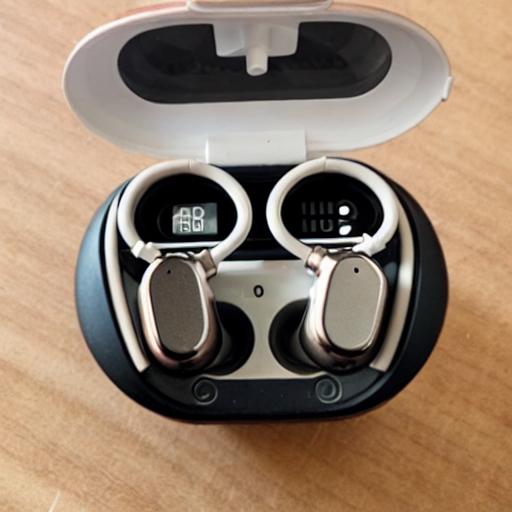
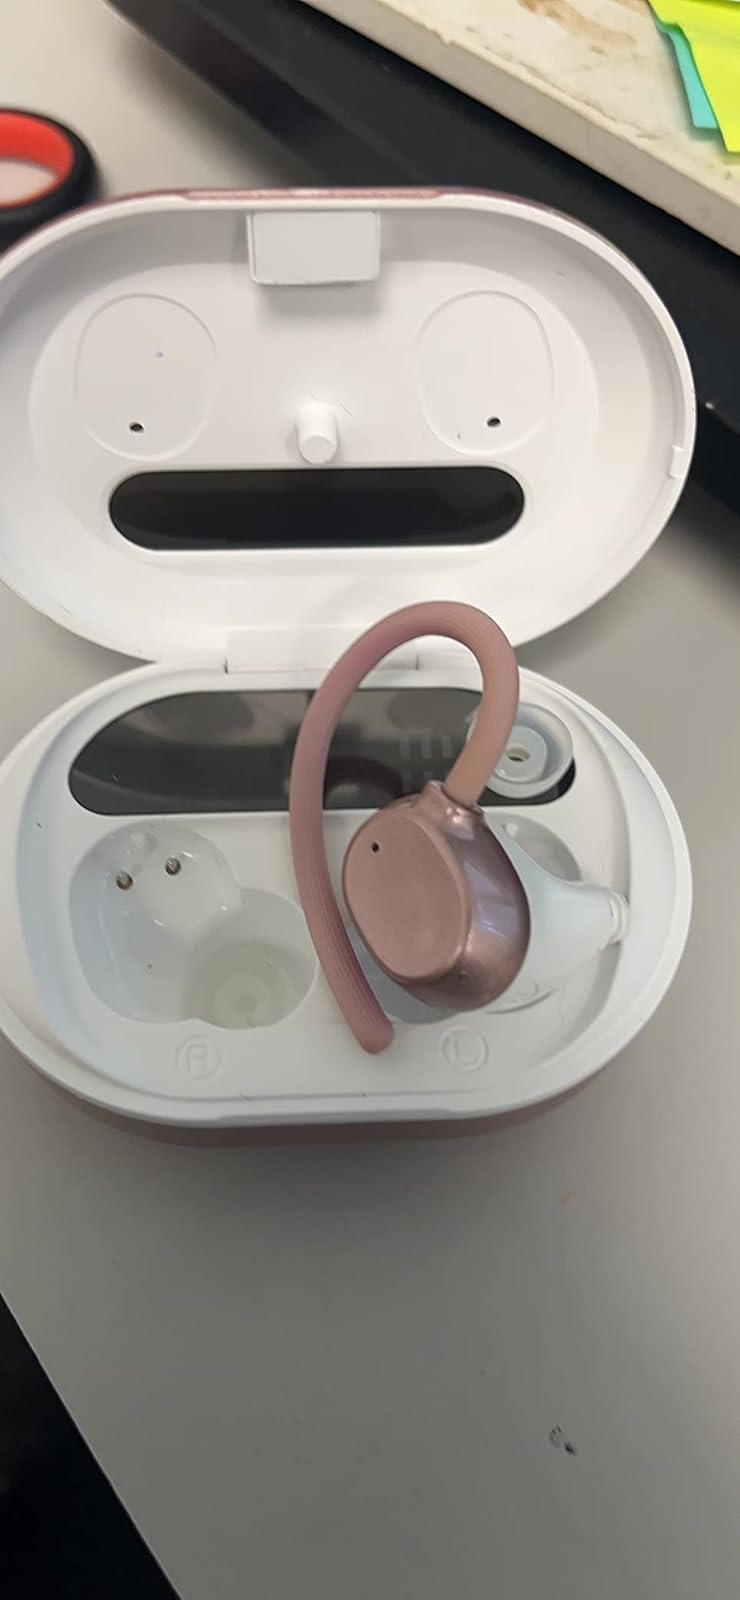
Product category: earbuds
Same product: no